New York's 22nd congressional district

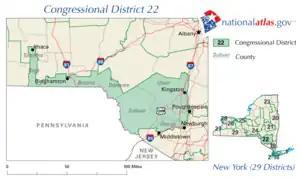

For the 119th and successive Congresses (based on the districts drawn following the New York Court of Appeals' December 2023 decision in "Hoffman v New York State Ind. Redistricting. Commn."), the district contains all or portions of the following counties, towns, and municipalities.